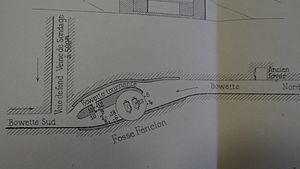
Aniche - fosse Fénelon - note sur le dépôt souterrain de dynamite- Plan
La catastrophe d'Aniche a coûté la vie à 21 ouvriers et fait 11 blessés graves, conséquence d'une explosion d'environ 150 kg de dynamite le 28 novembre 1900 dans la fosse Fénelon par 500 mètres de fond.